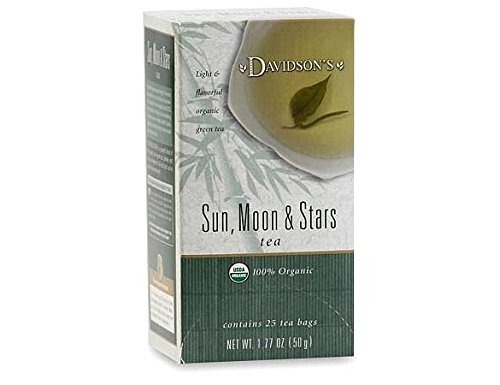
Item Name: Davidson Organic Tea 2530 Sun, Moon And Stars Tea, Box of 25 Tea Bags
Bullet Point 1: Contains Caffeine
Bullet Point 2: Certified Organic&#44; Certified Kosher
Bullet Point 3: Box - 25
Bullet Point 4: Dimension - 3 x 2.75 x 5.5 in.
Bullet Point 5: Item Weight - 1.77 oz.Ingredients&#58;Green Tea&#44; Jasmine Tea and Oolong Tea.
Product Description: Sun Moon and Stars can simply be described as a powerful blend. Lovely organic jasmine scented tea rounded organic Oolong and a light organic green tea.Features. Contains Caffeine. Certified Organic Certified Kosher. Box - 25. Dimension - 3 x 2.75 x 5.5 in.. Item Weight - 1.77 oz.IngredientsGreen Tea Jasmine Tea and Oolong Tea.
Value: 25.0
Unit: Count

Price: 29.68